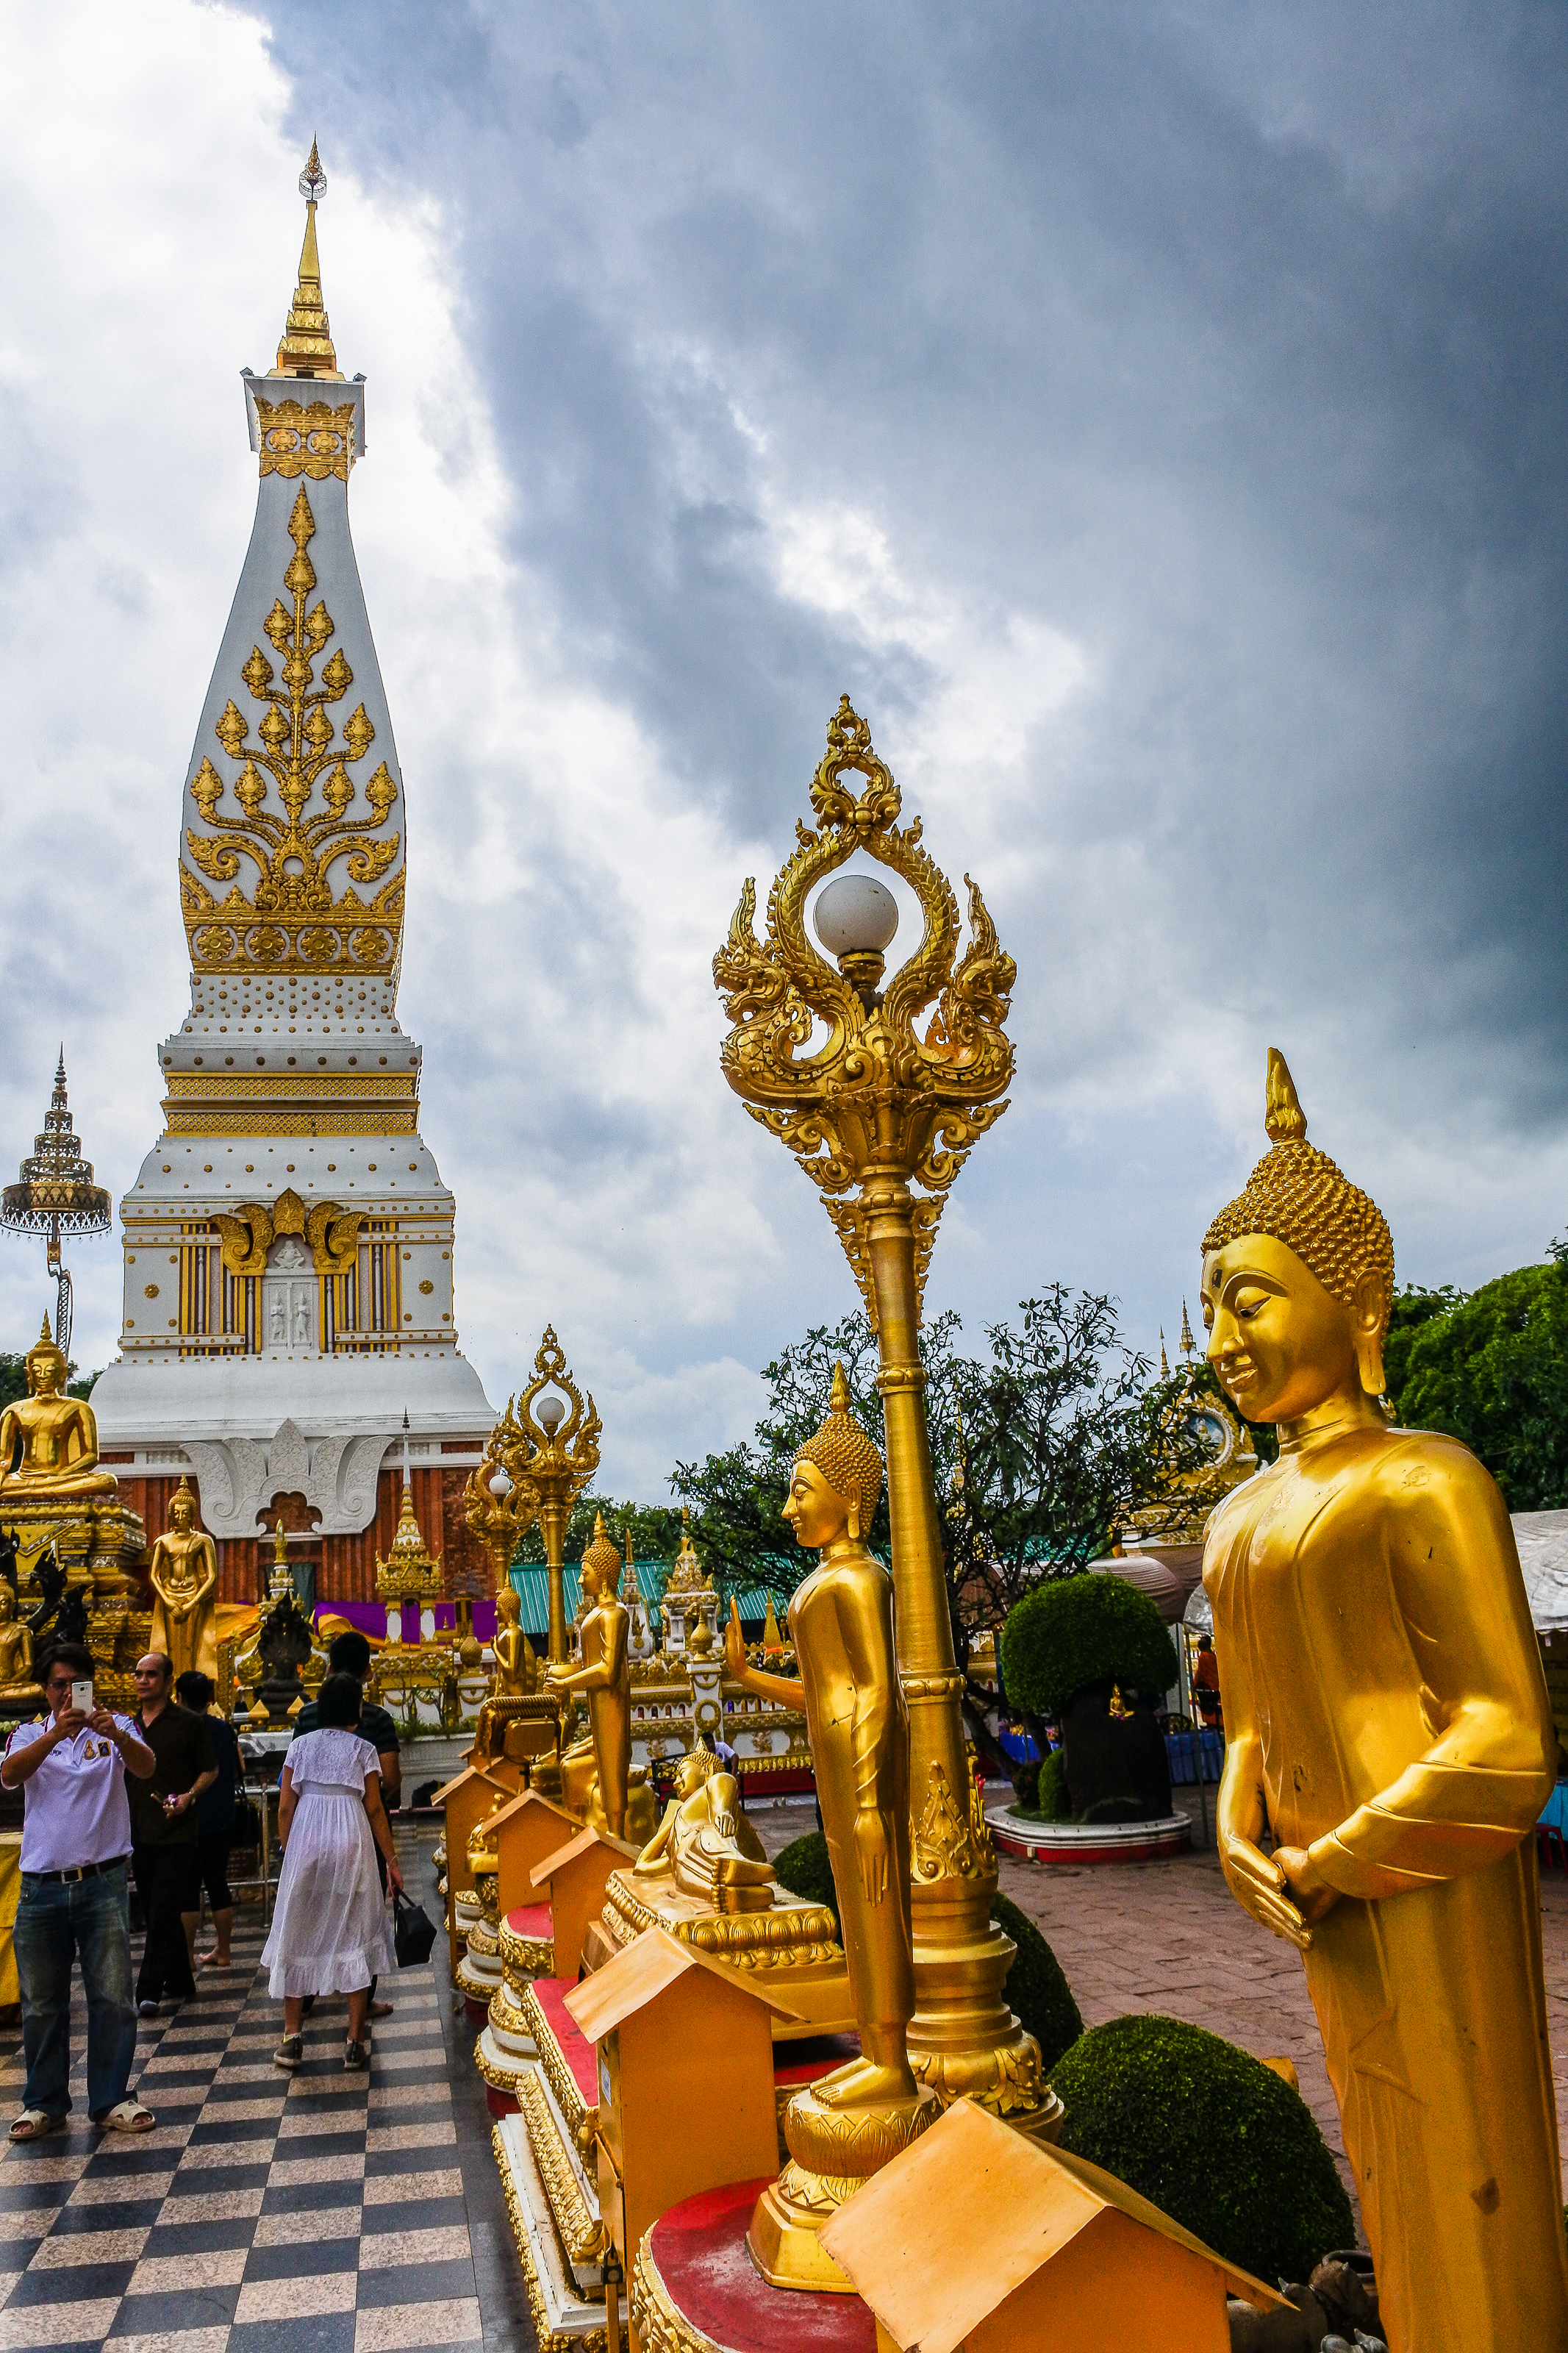
architecture, art, asia, beautiful, believe, blue, buddha, buddhism, chedi, culture, faith, gold, golden, heritage, historic, life, magnificent, northeastern, pagoda, religion, sacred, stupa, temple, travel, landmark, place of worship, wat, sky, tower, building, spire, finial, tourism, fictional character, plant, statue, leisure